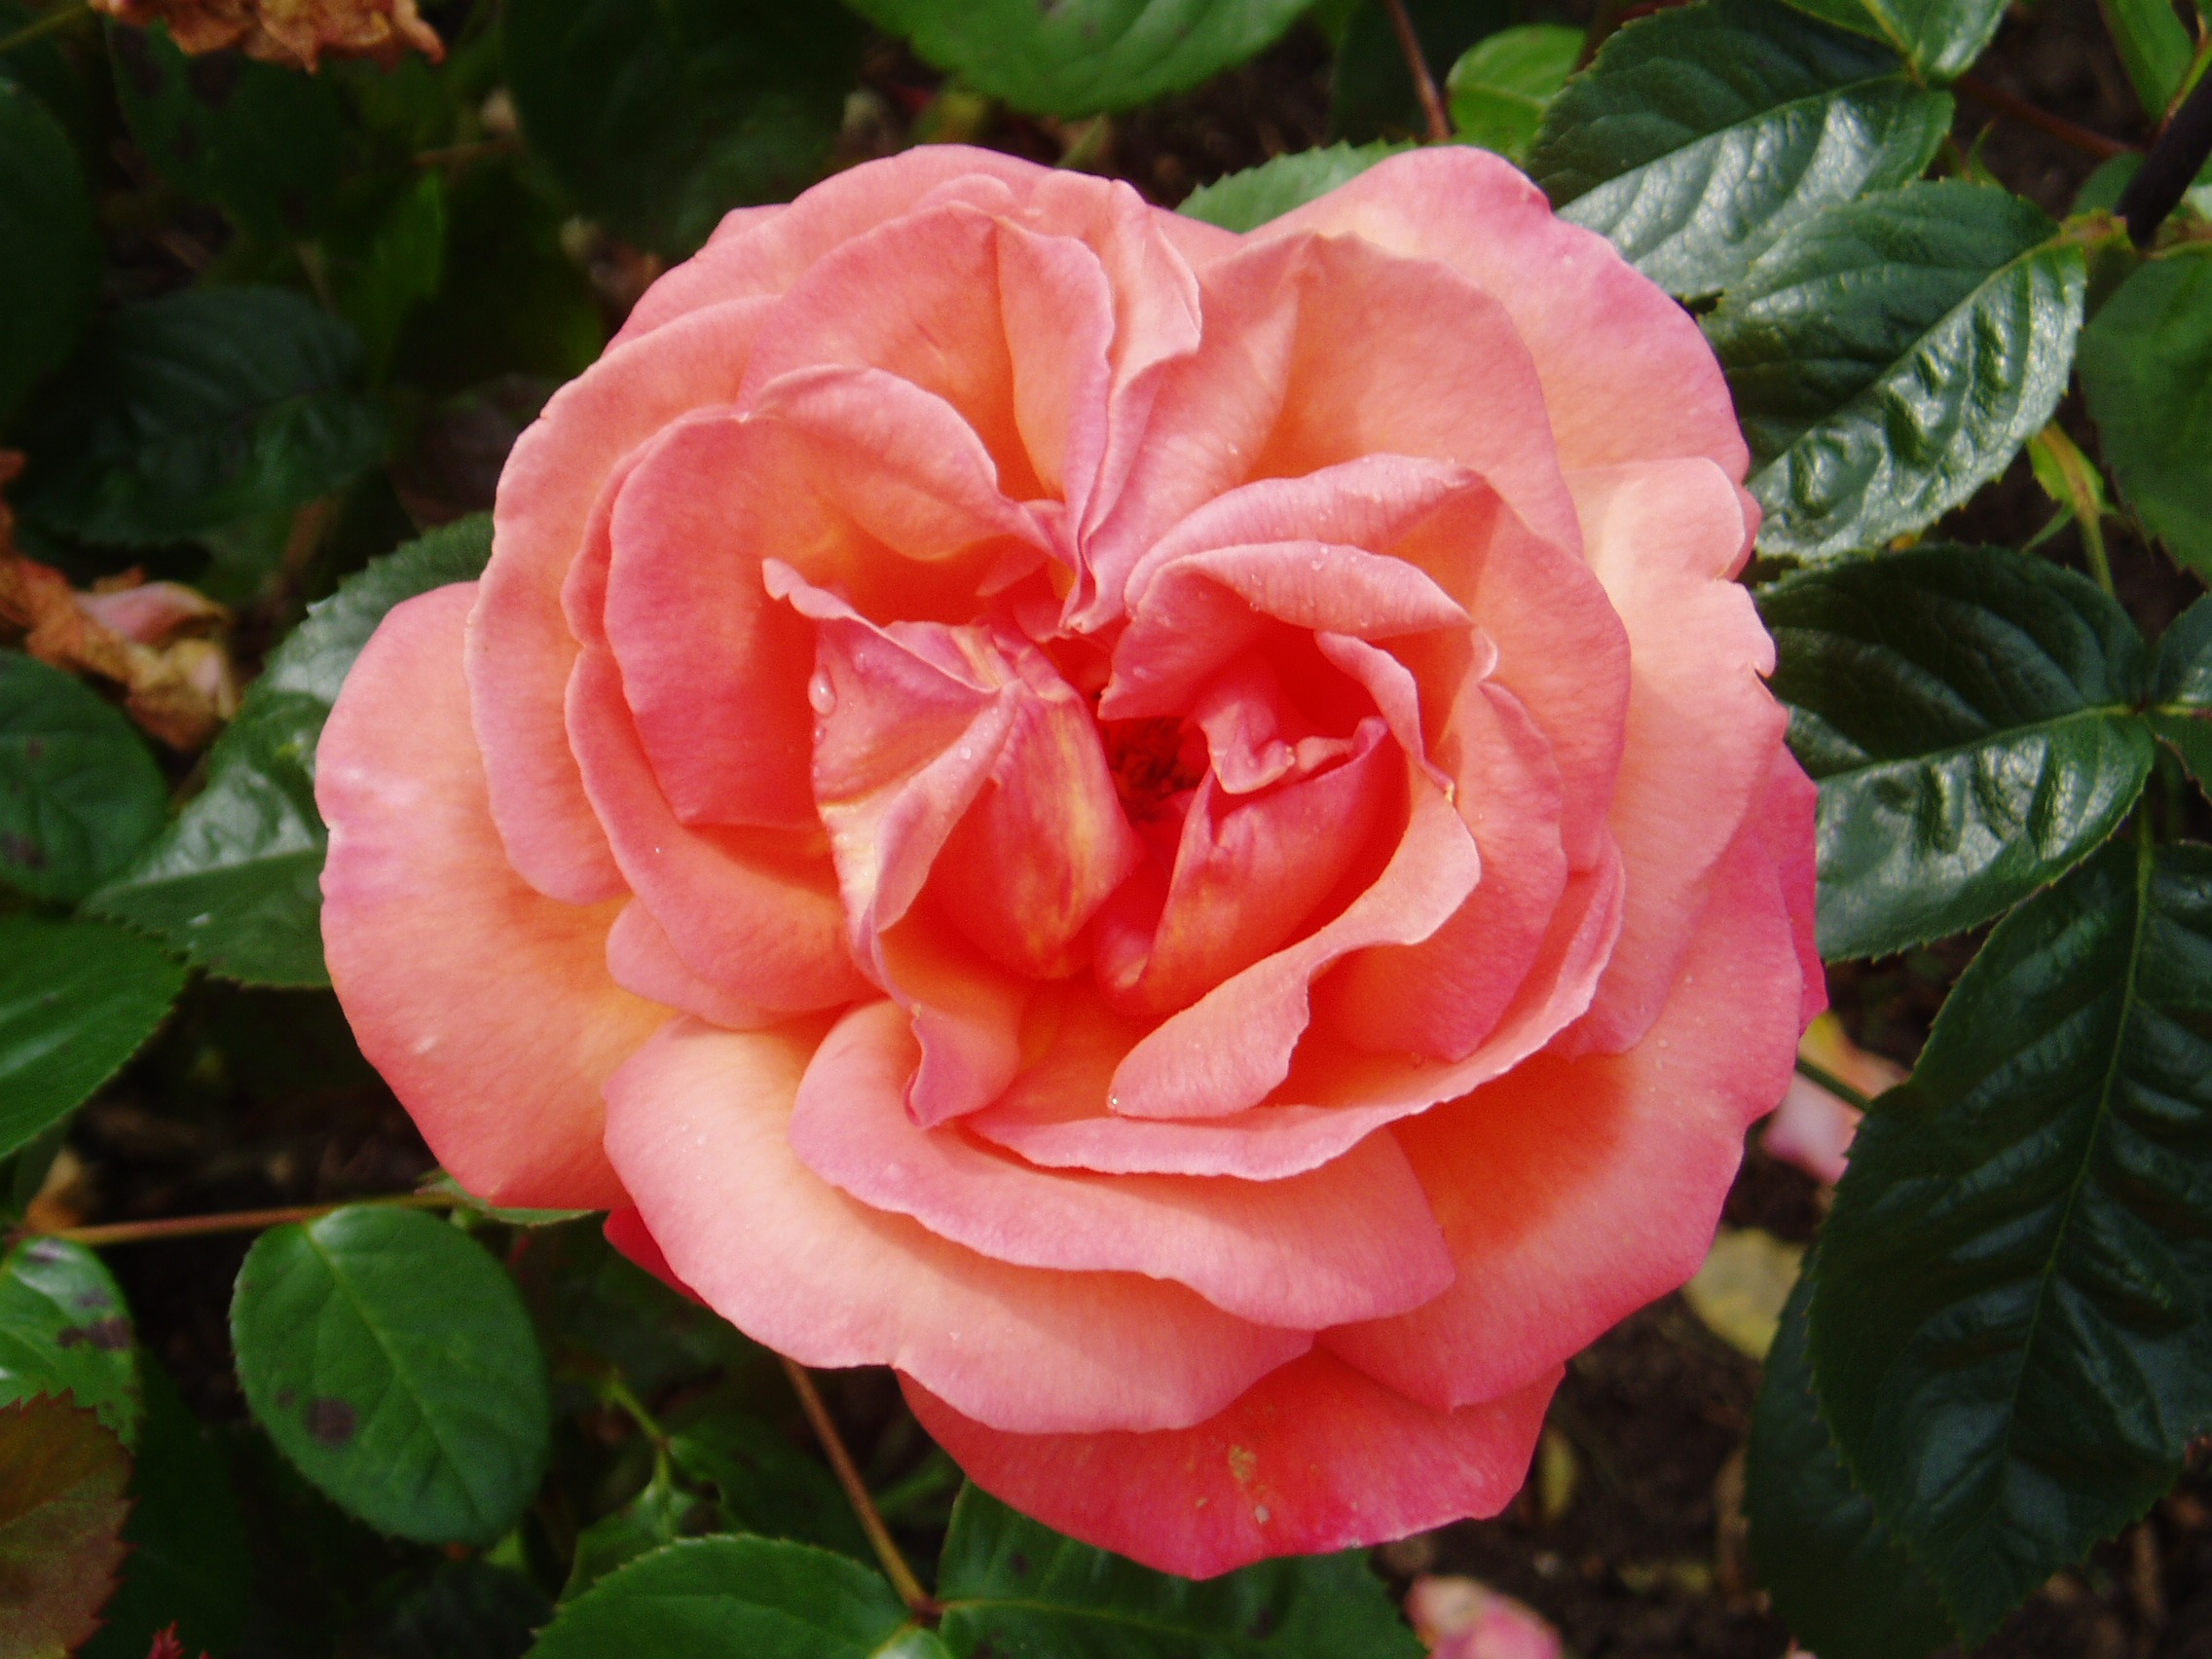
nature, plant, flower, petal, bloom, floral, bouquet, rose, decoration, orange, fresh, romance, romantic, garden, wedding, leaves, petals, floribunda, flowering plant, garden roses, rose family, china rose, land plant, rosa centifolia, rose order